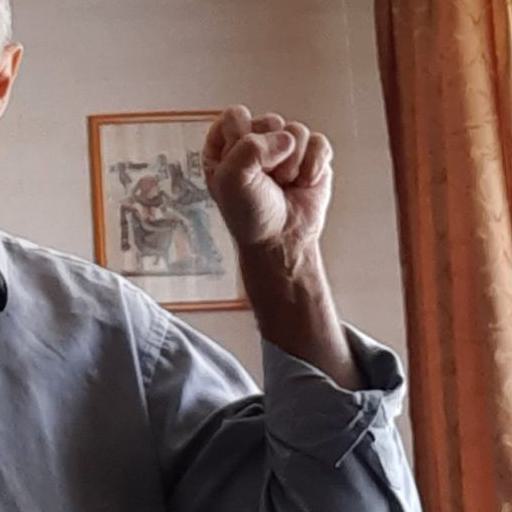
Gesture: fist